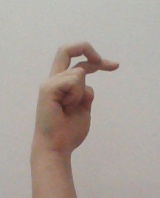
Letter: zay